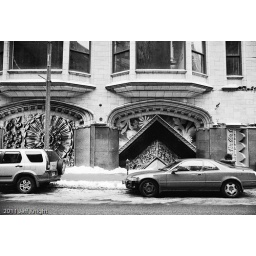
A group of colorful murals decotate a building in downtown St. Louis.